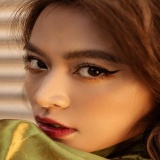
ca sĩ Hoàng Thùy Linh